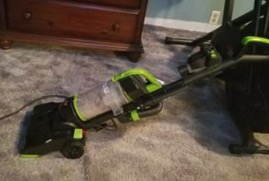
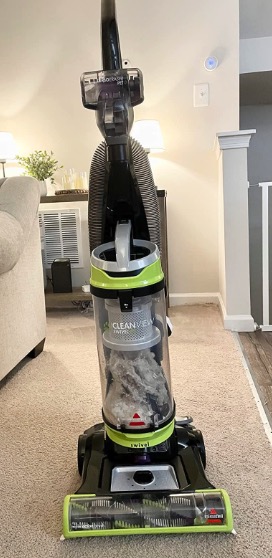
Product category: items_vacuum
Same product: no